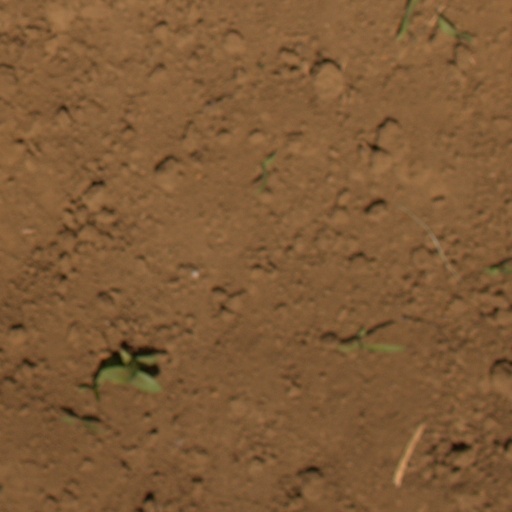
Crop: Jerusalem artichoke